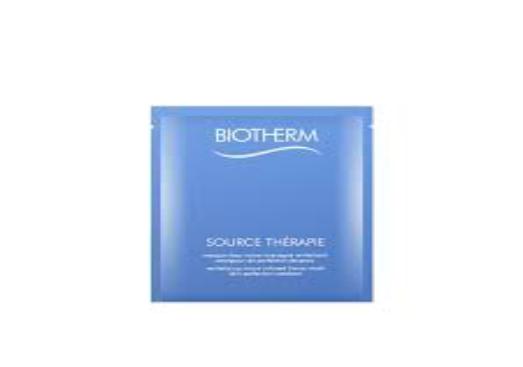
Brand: Biotherm
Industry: Necessities